Cartography

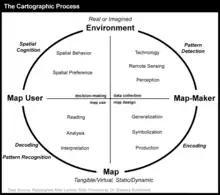
The cartographic process

Modern technology, including advances in printing, the advent of geographic information systems and graphics software, and the Internet, has vastly simplified the process of map creation and increased the palette of design options available to cartographers. This has led to a decreased focus on production skill, and an increased focus on quality design, the attempt to craft maps that are both aesthetically pleasing and practically useful for their intended purposes.